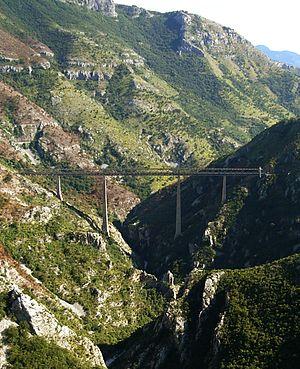
Le viaduc de Mala Rijeka est un pont ferroviaire situé sur la ligne de chemin de fer allant de Belgrade à Bar construit en 1973. Il se situe à une vingtaine de kilomètres au nord de Podgorica, la capitale du Monténégro. C'est le pont le plus long de la ligne ferroviaire Belgrade-Bar. Le viaduc de Mala Rijeka est devenu le plus haut pont ferroviaire par rapport au fond de la vallée, détrônant le viaduc des Fades, sur la Sioule dans le Puy-de-Dôme.